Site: brandenburg
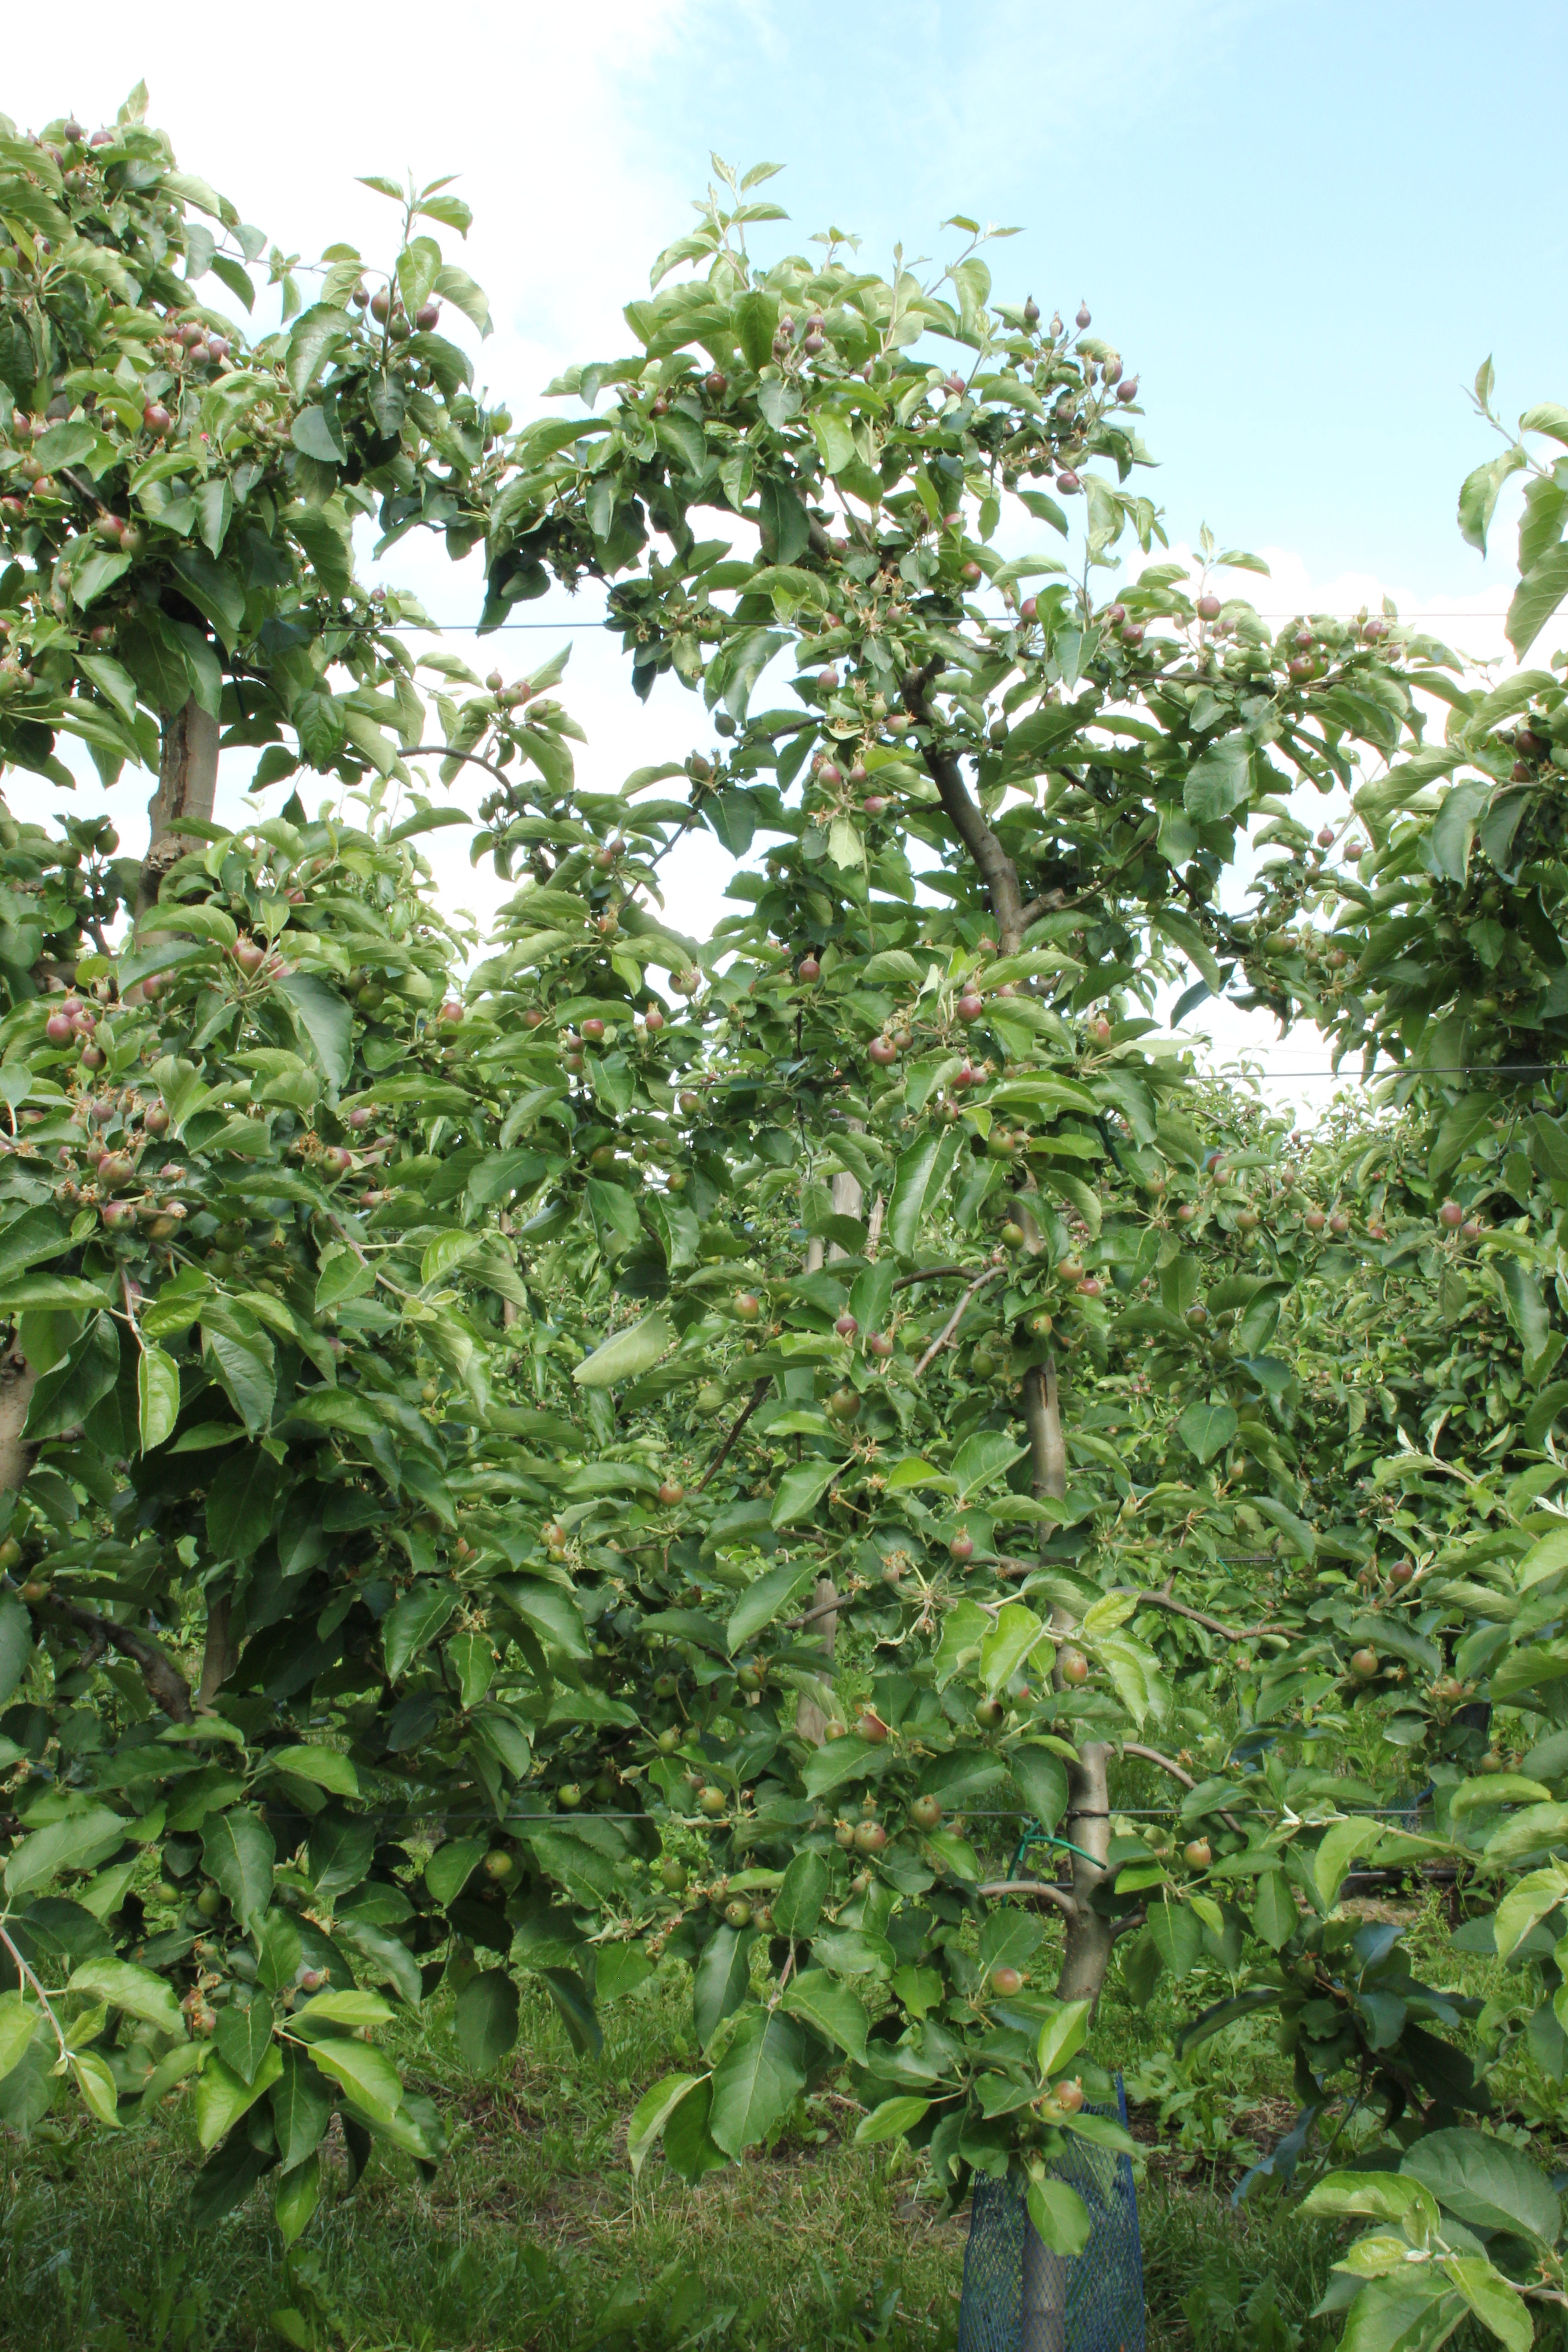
Growth stage (BBCH 72): Development of fruit